St Barnabas Church, Christchurch

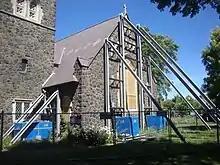
The north wall with supports after the 2011 earthquake

The church sustained damage during the February 2011 Christchurch earthquake and the June aftershock. The parish fundraised and also received funding from the Christchurch Earthquake Heritage Buildings Trust to restore the church and to strengthen the building up to 67% of the national building standard. The restored church was reopened by the Bishop of Christchurch, Victoria Matthews, on 19 February 2017. In February 2021 the St Barnabas Centre was reopened.